Bob Saget

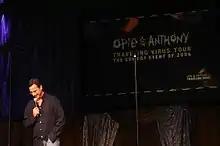
Saget during the 2006 Opie and Anthony's Traveling Virus Comedy Tour

Saget directed the 1996 ABC television film "For Hope", which was inspired by the life story of his sister, Gay Saget, who had died from scleroderma three years earlier. In 1998, he directed his first feature film, "Dirty Work", starring Norm Macdonald and Artie Lange. Released one year after he left his role as host of "America's Funniest Home Videos", the film received broadly negative reviews from critics and earned low box office returns. However, it has since become a cult favorite, due partially to Artie Lange's later popularity on "The Howard Stern Show" where the film is sometimes mentioned, often in unflattering terms. In 1998, Saget made a cameo appearance as a cocaine addict in the stoner comedy "Half Baked".